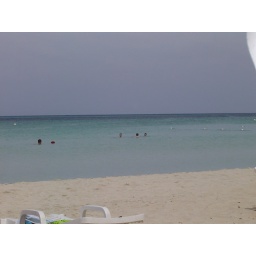
boys playing in the water